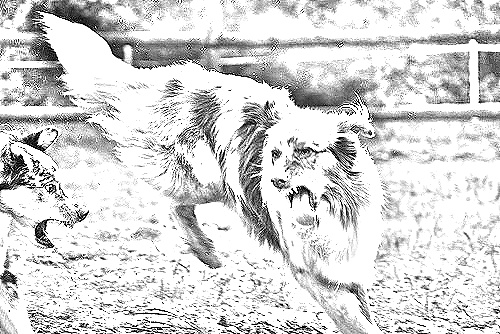
Portrait style: Sketch Portrait